Toni Aubin

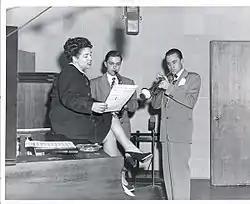
Toni Aubin (L) Art Pepper (R)

Toni Aubin ("née" Maria Antoinette Rubio; 22 September 1927 – 10 February 1990) was an American jazz vocalist who sang with big bands in the 1940s.